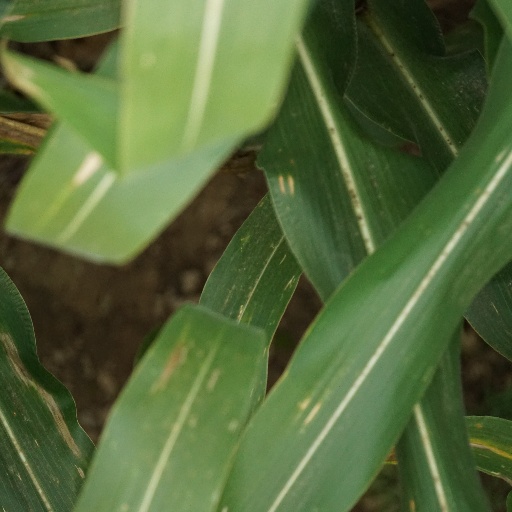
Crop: maize; corn